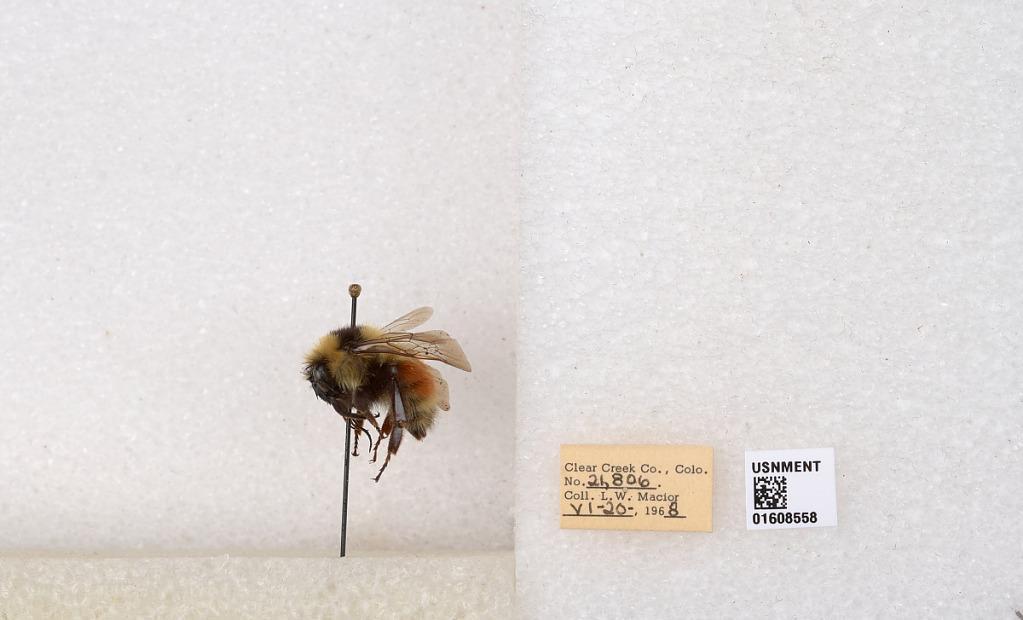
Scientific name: Bombus (Pyrobombus) sylvicola Kirby
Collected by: L. Macior
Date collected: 1968-6-20
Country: United States
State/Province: Colorado
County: Clear Creek
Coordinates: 39.6891, -105.644